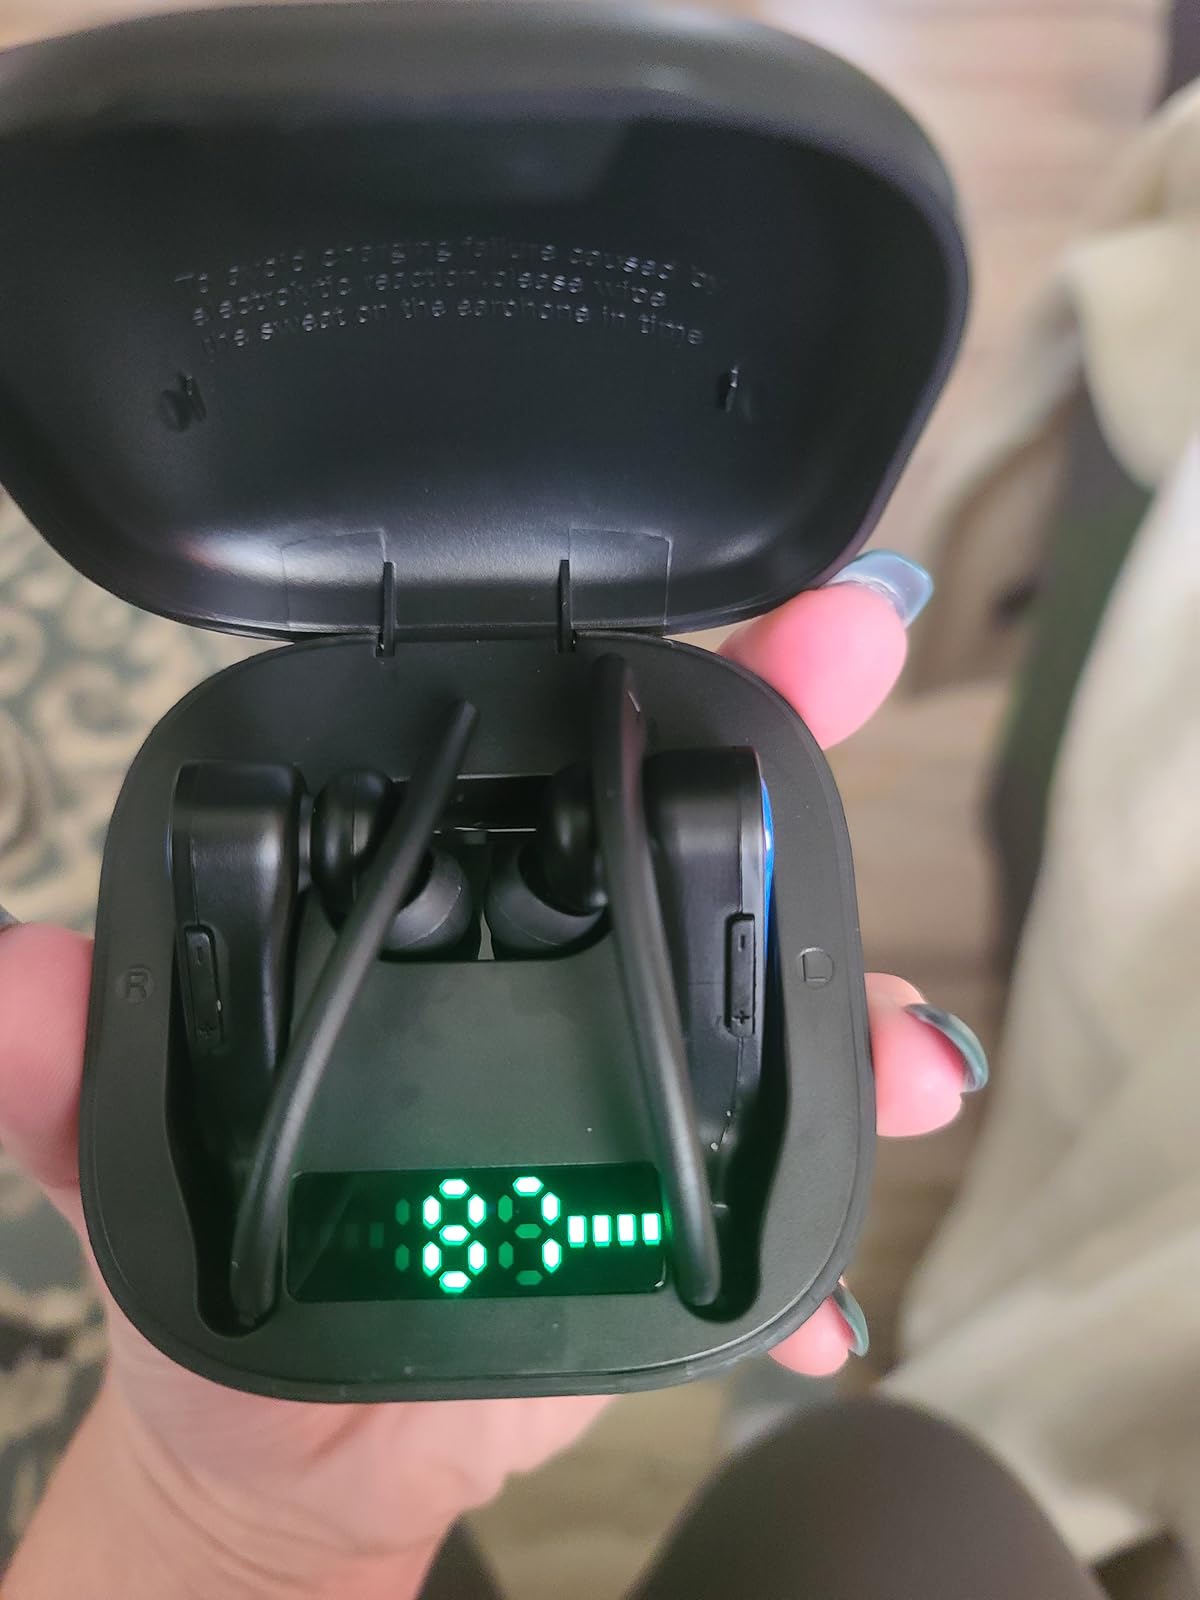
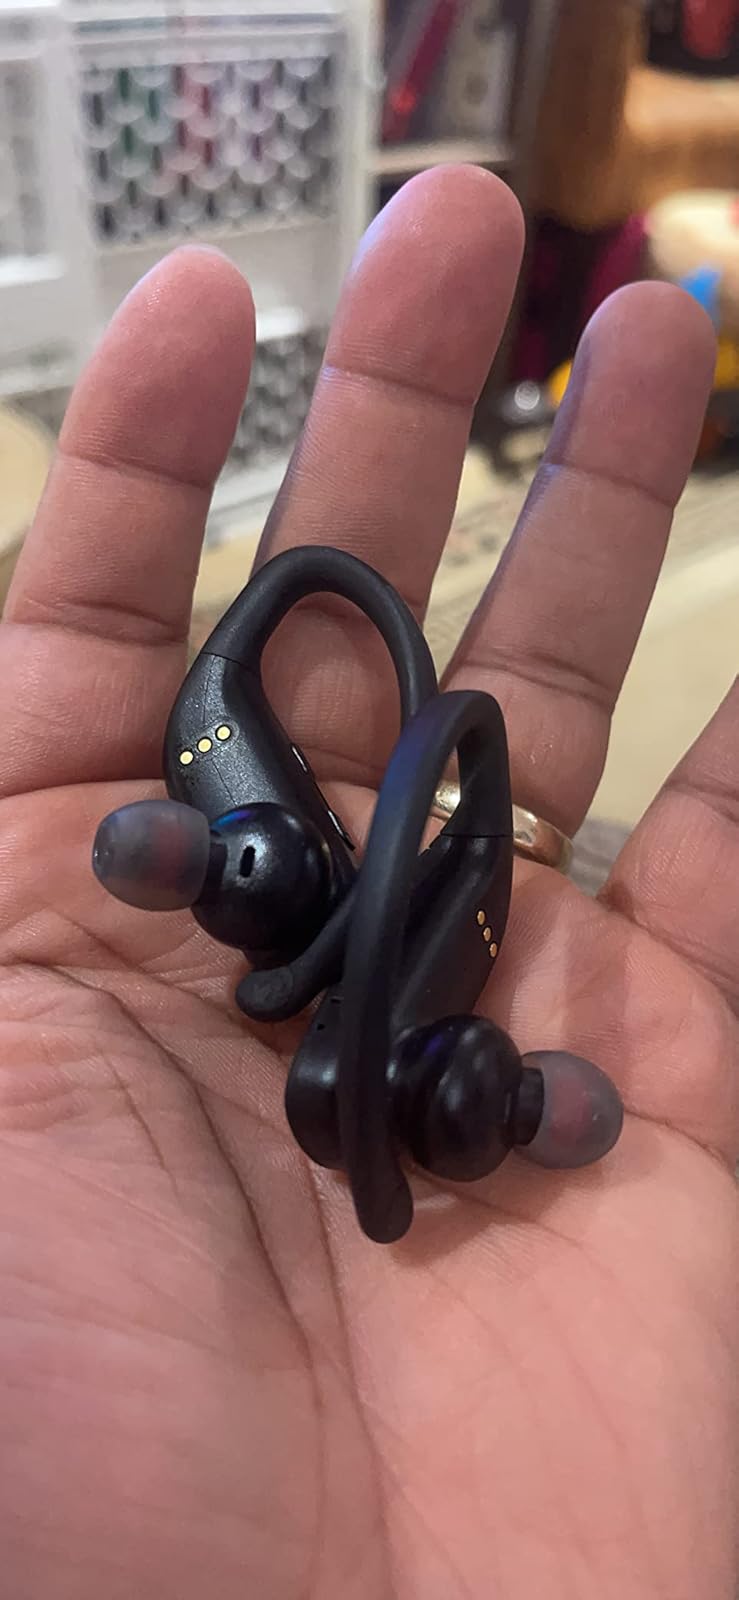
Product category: earbuds
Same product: no